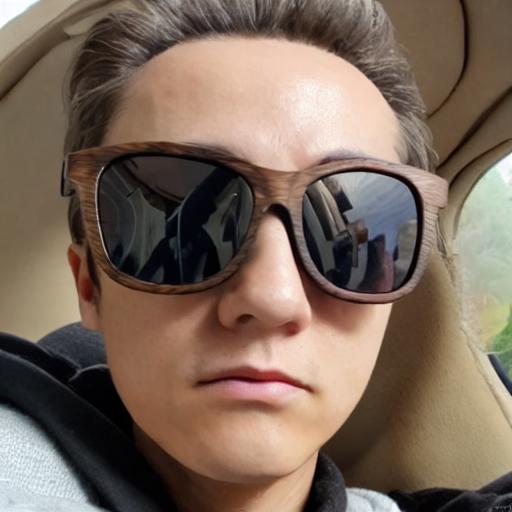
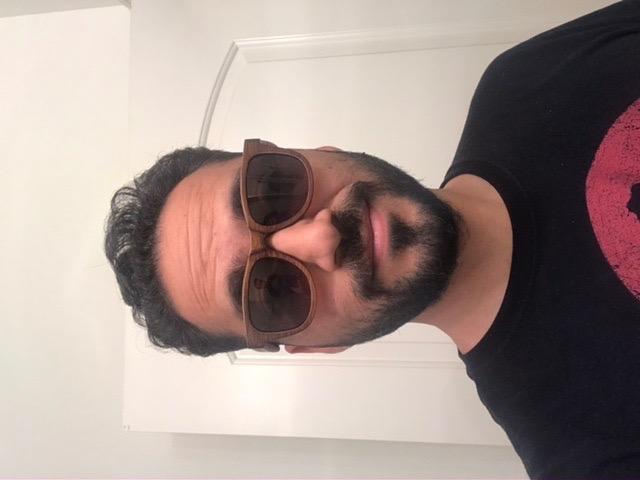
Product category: accessories_sunglasses
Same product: no